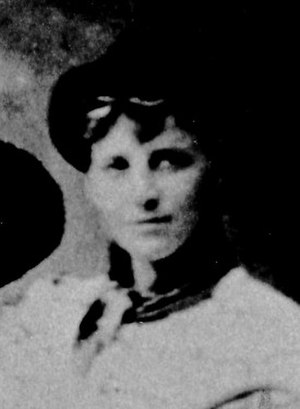
Ellen Hansell
Ellen Forde Hansell Allerdice var en kvindelig tennisspiller fra USA, som er bedst kendt for at være den første vinder af det amerikanske mesterskab i tennis i 1887. Det følgende år tabte hun i udfordringsrunden til Bertha Townsend.